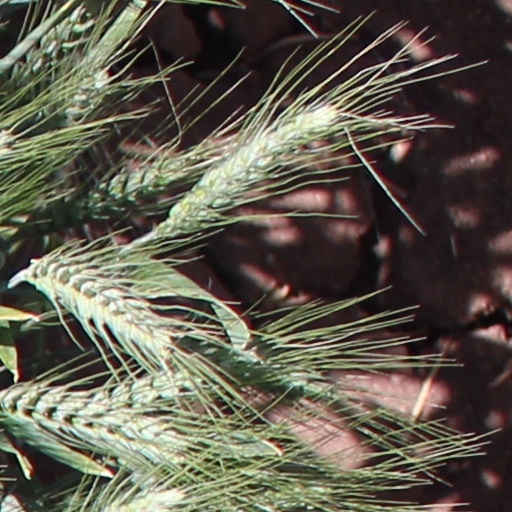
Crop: wheat